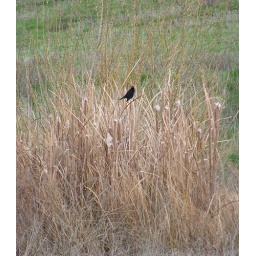
a small black bird in the thicket